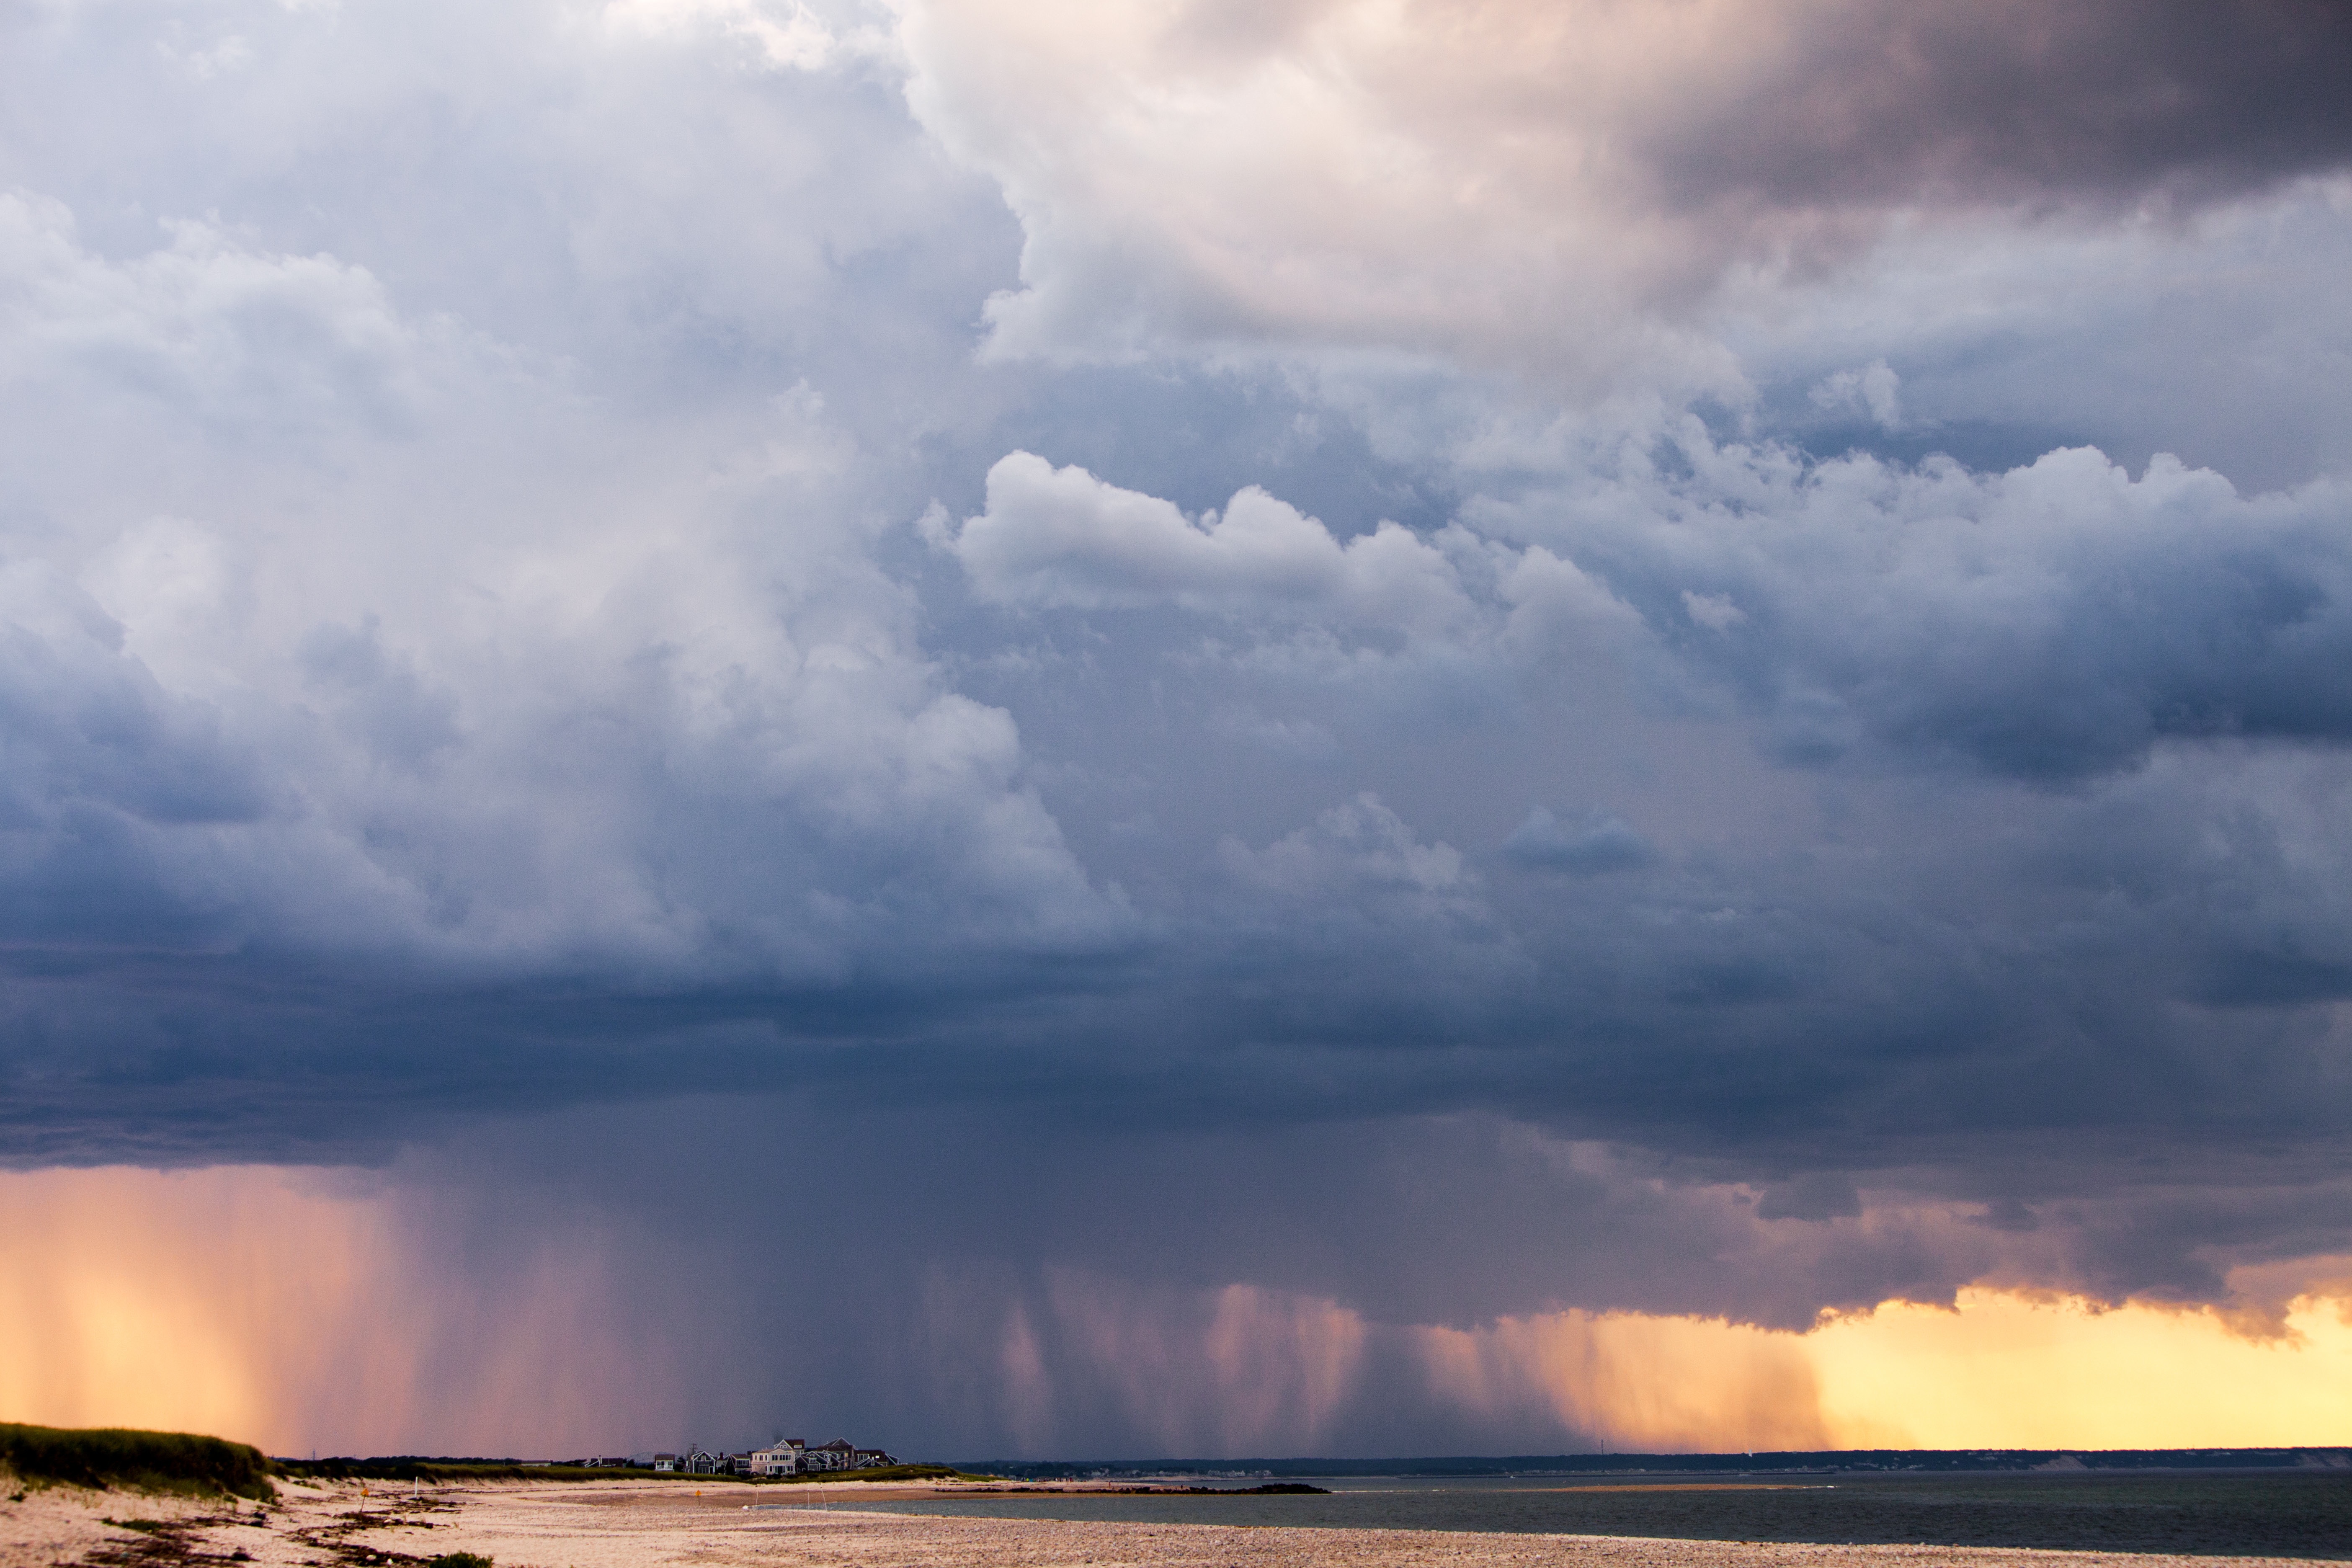
sea, ocean, horizon, cloud, sky, morning, wave, dawn, atmosphere, dusk, weather, storm, cumulus, thunderstorm, meteorological phenomenon, atmospheric phenomenon, wind wave